White grouper

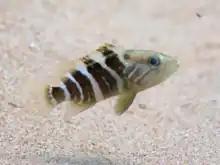
"Epinephelus aeneus" juvenile

The white grouper (Epinephelus aeneus) is a species of marine ray-finned fish, a grouper from the subfamily Epinephelinae which is part of the family Serranidae, which also includes the anthias and sea basses. The white grouper is found in the subtropical eastern Atlantic Ocean and the southern Mediterranean Sea.